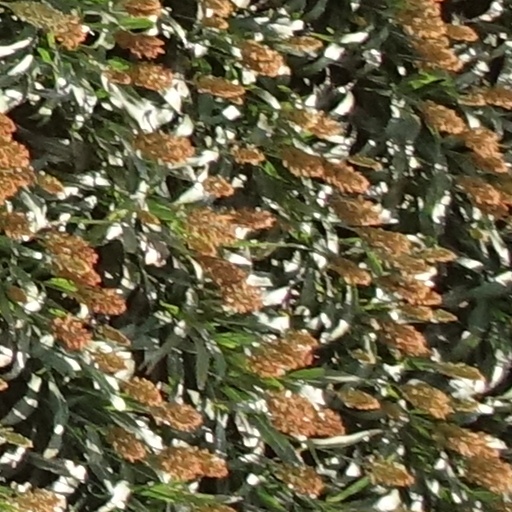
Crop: sorghum